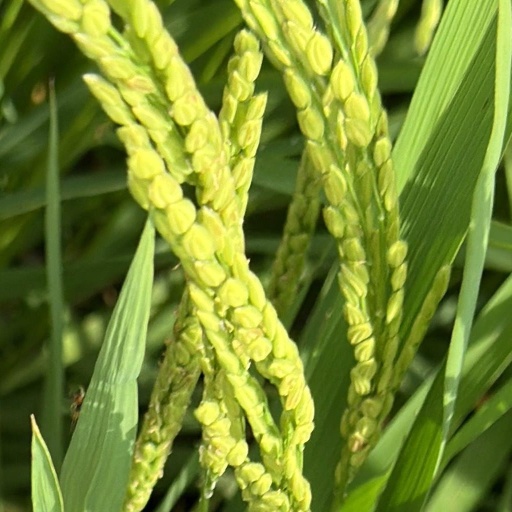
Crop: rice